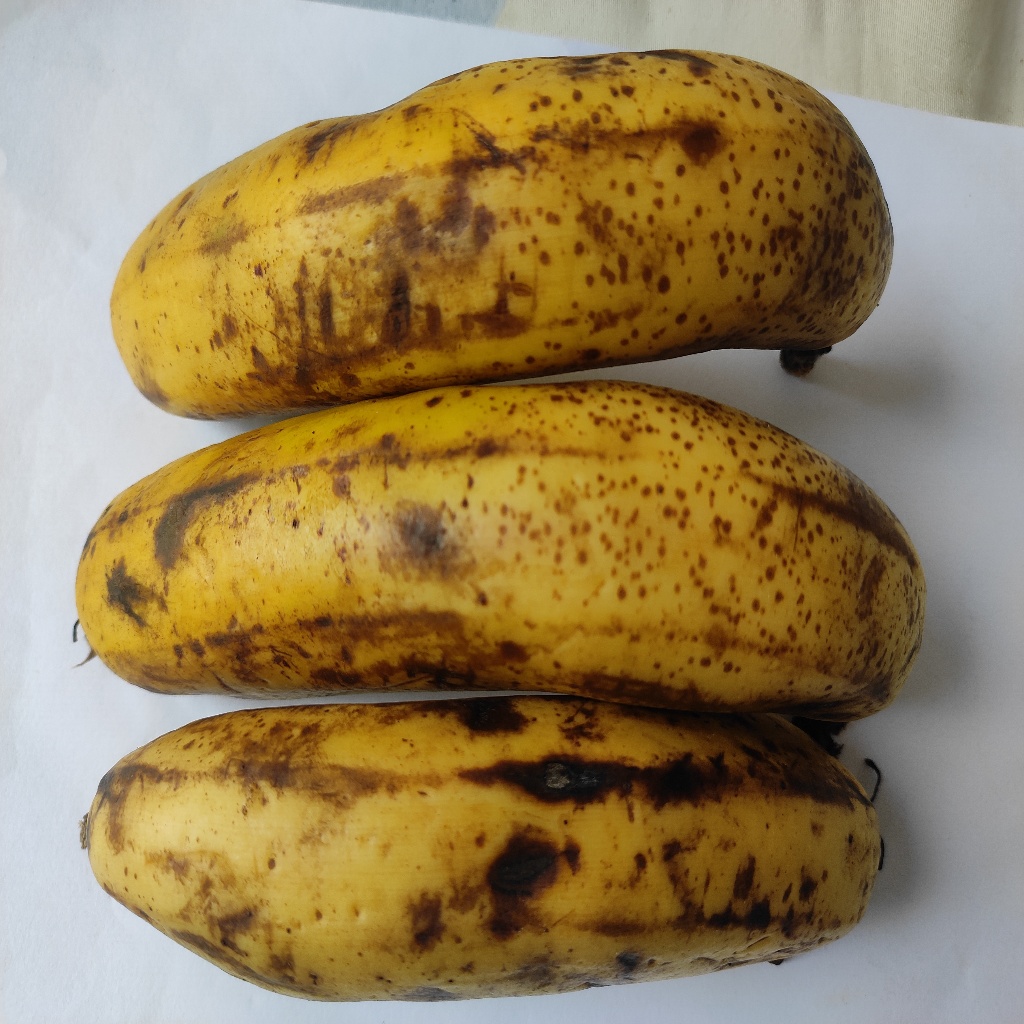
Crop: banana
Quality class: Class_B